Cnemidophorus arubensis

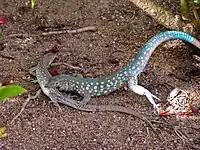
Copulation between female and male Aruban whiptails

All teiines are oviparous, and clutch size is associated with lizard body size. While "Cnemidophorus" has clutches ranging from two to six eggs, "C. arubensis," produces a single egg, albeit a large one.